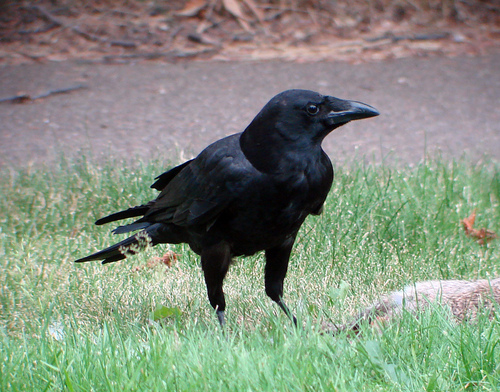
the black bird has a muscular body and a black bill and black eyes.
this bird has a black crown, a black eye, and a sharp black bill
this bird is completely black, including its eyes and beak that is very slightly curved downward.
this is a solid black bird with a wide black beak.
the bird is black all over and has a very large beak curved downwards.
this bird has black crown, side, belly and primaries and secondaries with a fat bill.
this bird is black in color, with a black beak.
whole body of the bird is black, crown, throat, belly, abdomen, breast are black, beak, thigh and feet are black.
this bird has wings that are black and has a thick bill
this bird has wings that are black and has a thick bill
Species: American Crow